Yoga as exercise

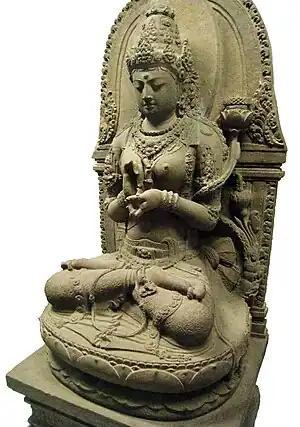
Yoga was originally a spiritual practice based on meditation. Statue from Java, 13th century.

The Sanskrit noun योग ', cognate with English "yoke", is derived from the root ' "to attach, join, harness, yoke". Its ancient spiritual and philosophical goal was to unite the human spirit with the divine. The branch of yoga that makes use of physical postures is Haṭha yoga. The Sanskrit word हठ "haṭha" means "force", alluding to its use of physical techniques.